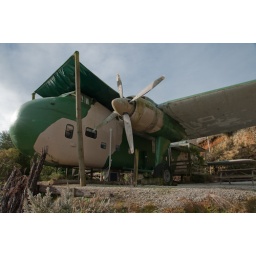
Woodlyn Park accommodation. They have this plane a Ship, train and hobbits holes to stay in